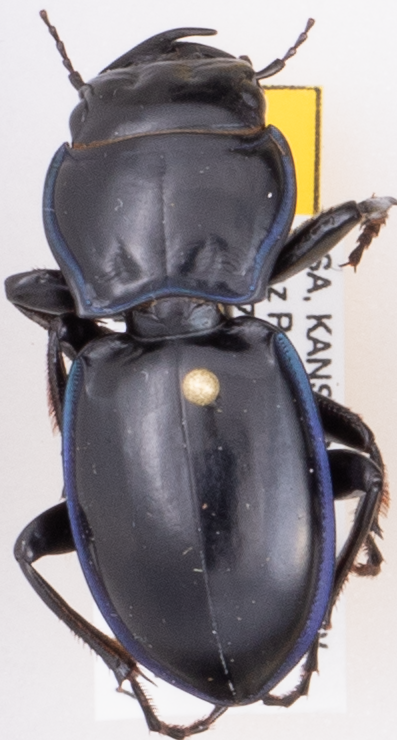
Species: Pasimachus elongatus
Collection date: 2015-08-17
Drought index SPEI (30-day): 0.318
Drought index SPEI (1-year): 0.454
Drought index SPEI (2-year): -0.27